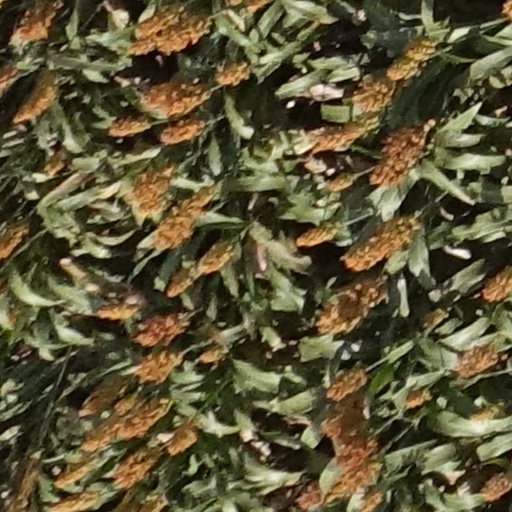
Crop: sorghum